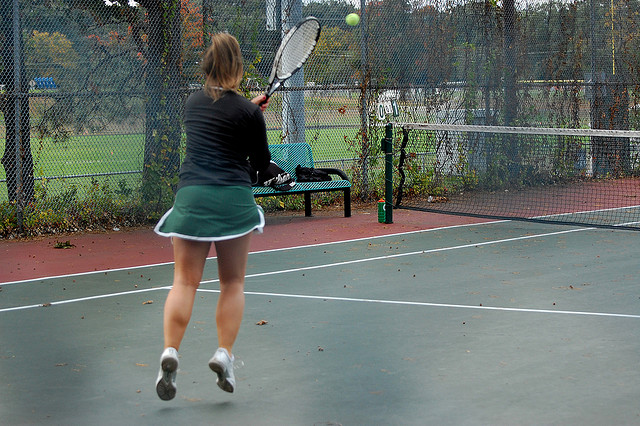
người phụ nữ đang cầm vợt tennis nhảy lên đỡ bóng